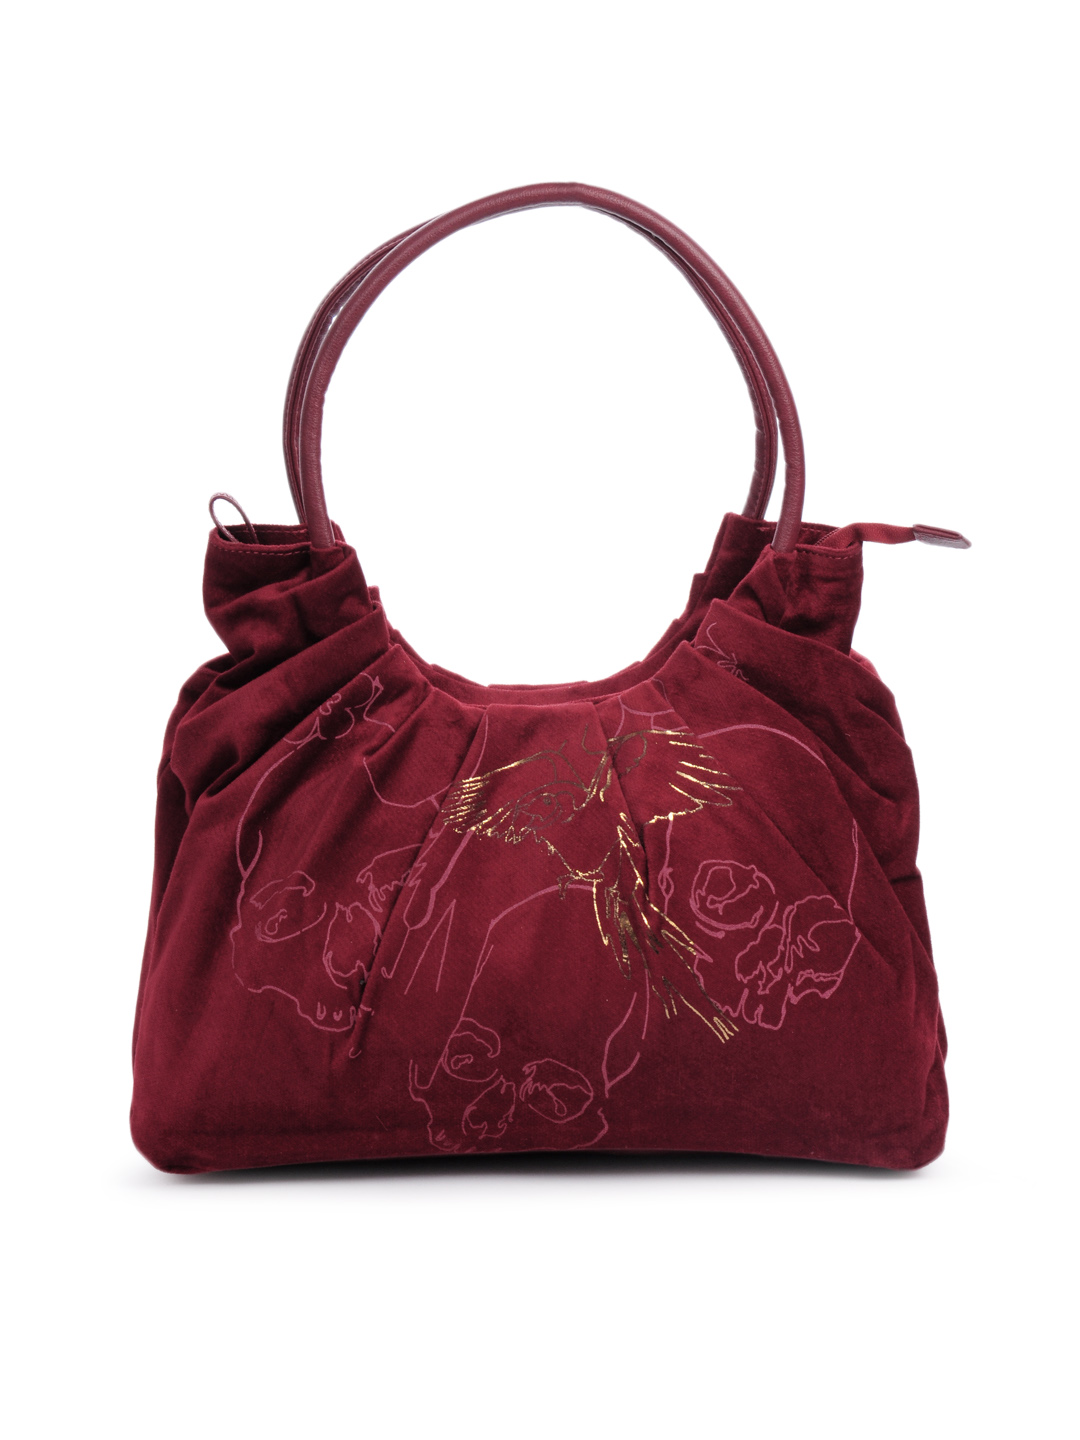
Baggit Women Curls Hoor Red Handbag
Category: Accessories / Bags / Handbags
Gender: Women
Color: Red
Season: Winter 2015
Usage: Casual